A. J. DeLaGarza

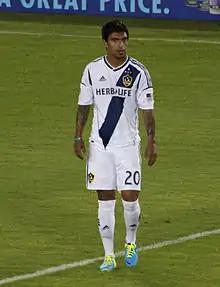
DeLaGarza with LA Galaxy in 2013

Adolph Joseph DeLaGarza (born November 4, 1987) is a former professional soccer player. He was a constant fixture in the LA Galaxy teams of the early 2010s that won three MLS Cups and two Supporters' Shields. He currently plays for USL League Two club Des Moines Menace.